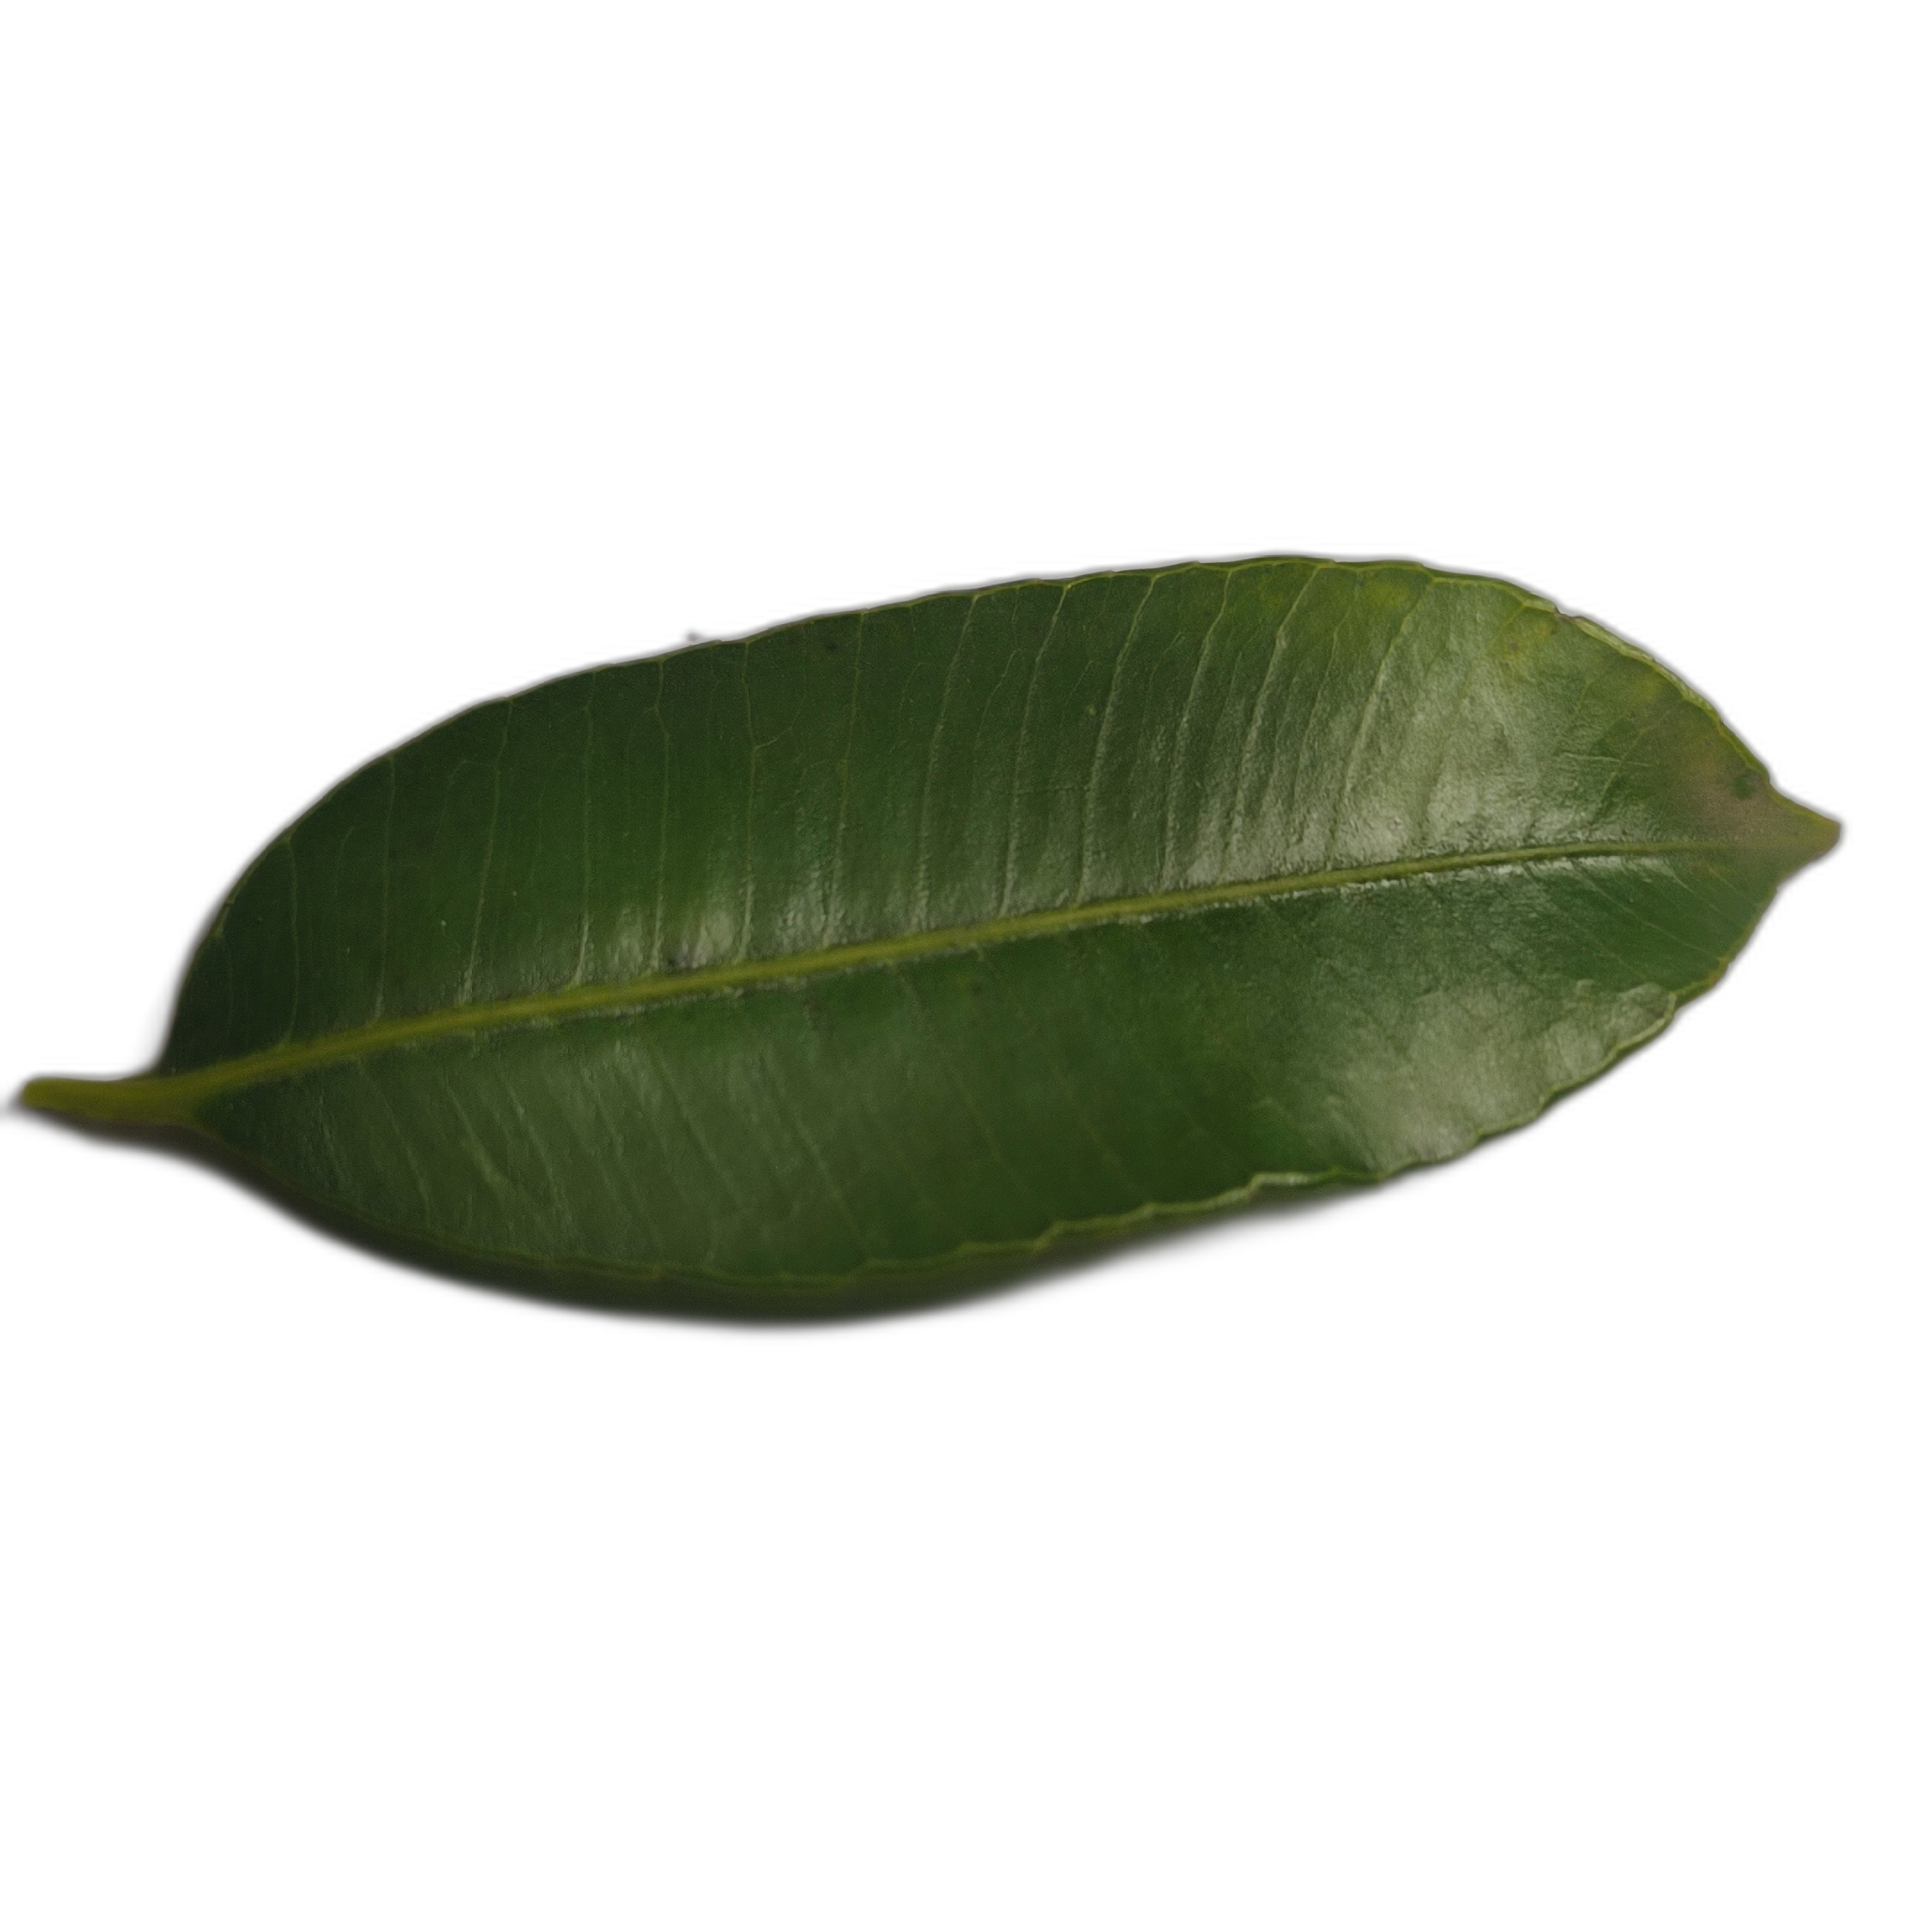
Label: healthy